Neninthe

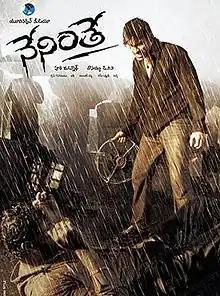

Neninthe is a 2008 Indian Telugu-language action drama film written and directed by Puri Jagannadh and produced by D. V. V. Danayya under his banner Universal Media. The film features Ravi Teja and Siya Gautam in the lead roles, while Supreeth, Subbaraju, and Brahmanandam play supporting roles. The music is composed by Chakri with cinematography by Shyam K. Naidu and editing by M. R. Varma.